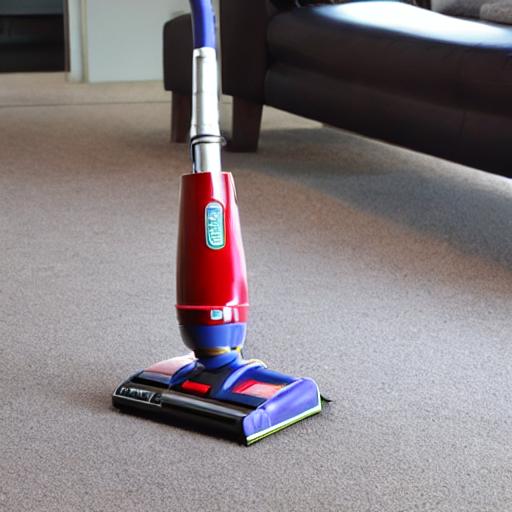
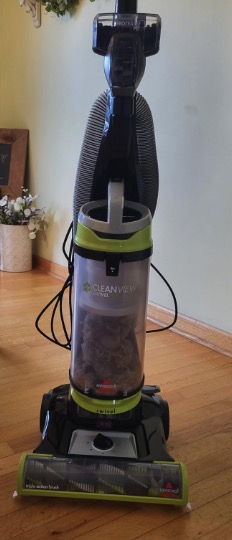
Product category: items_vacuum
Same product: no